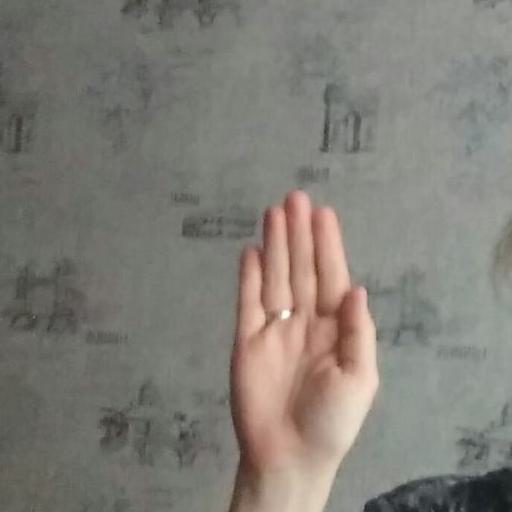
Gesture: stop